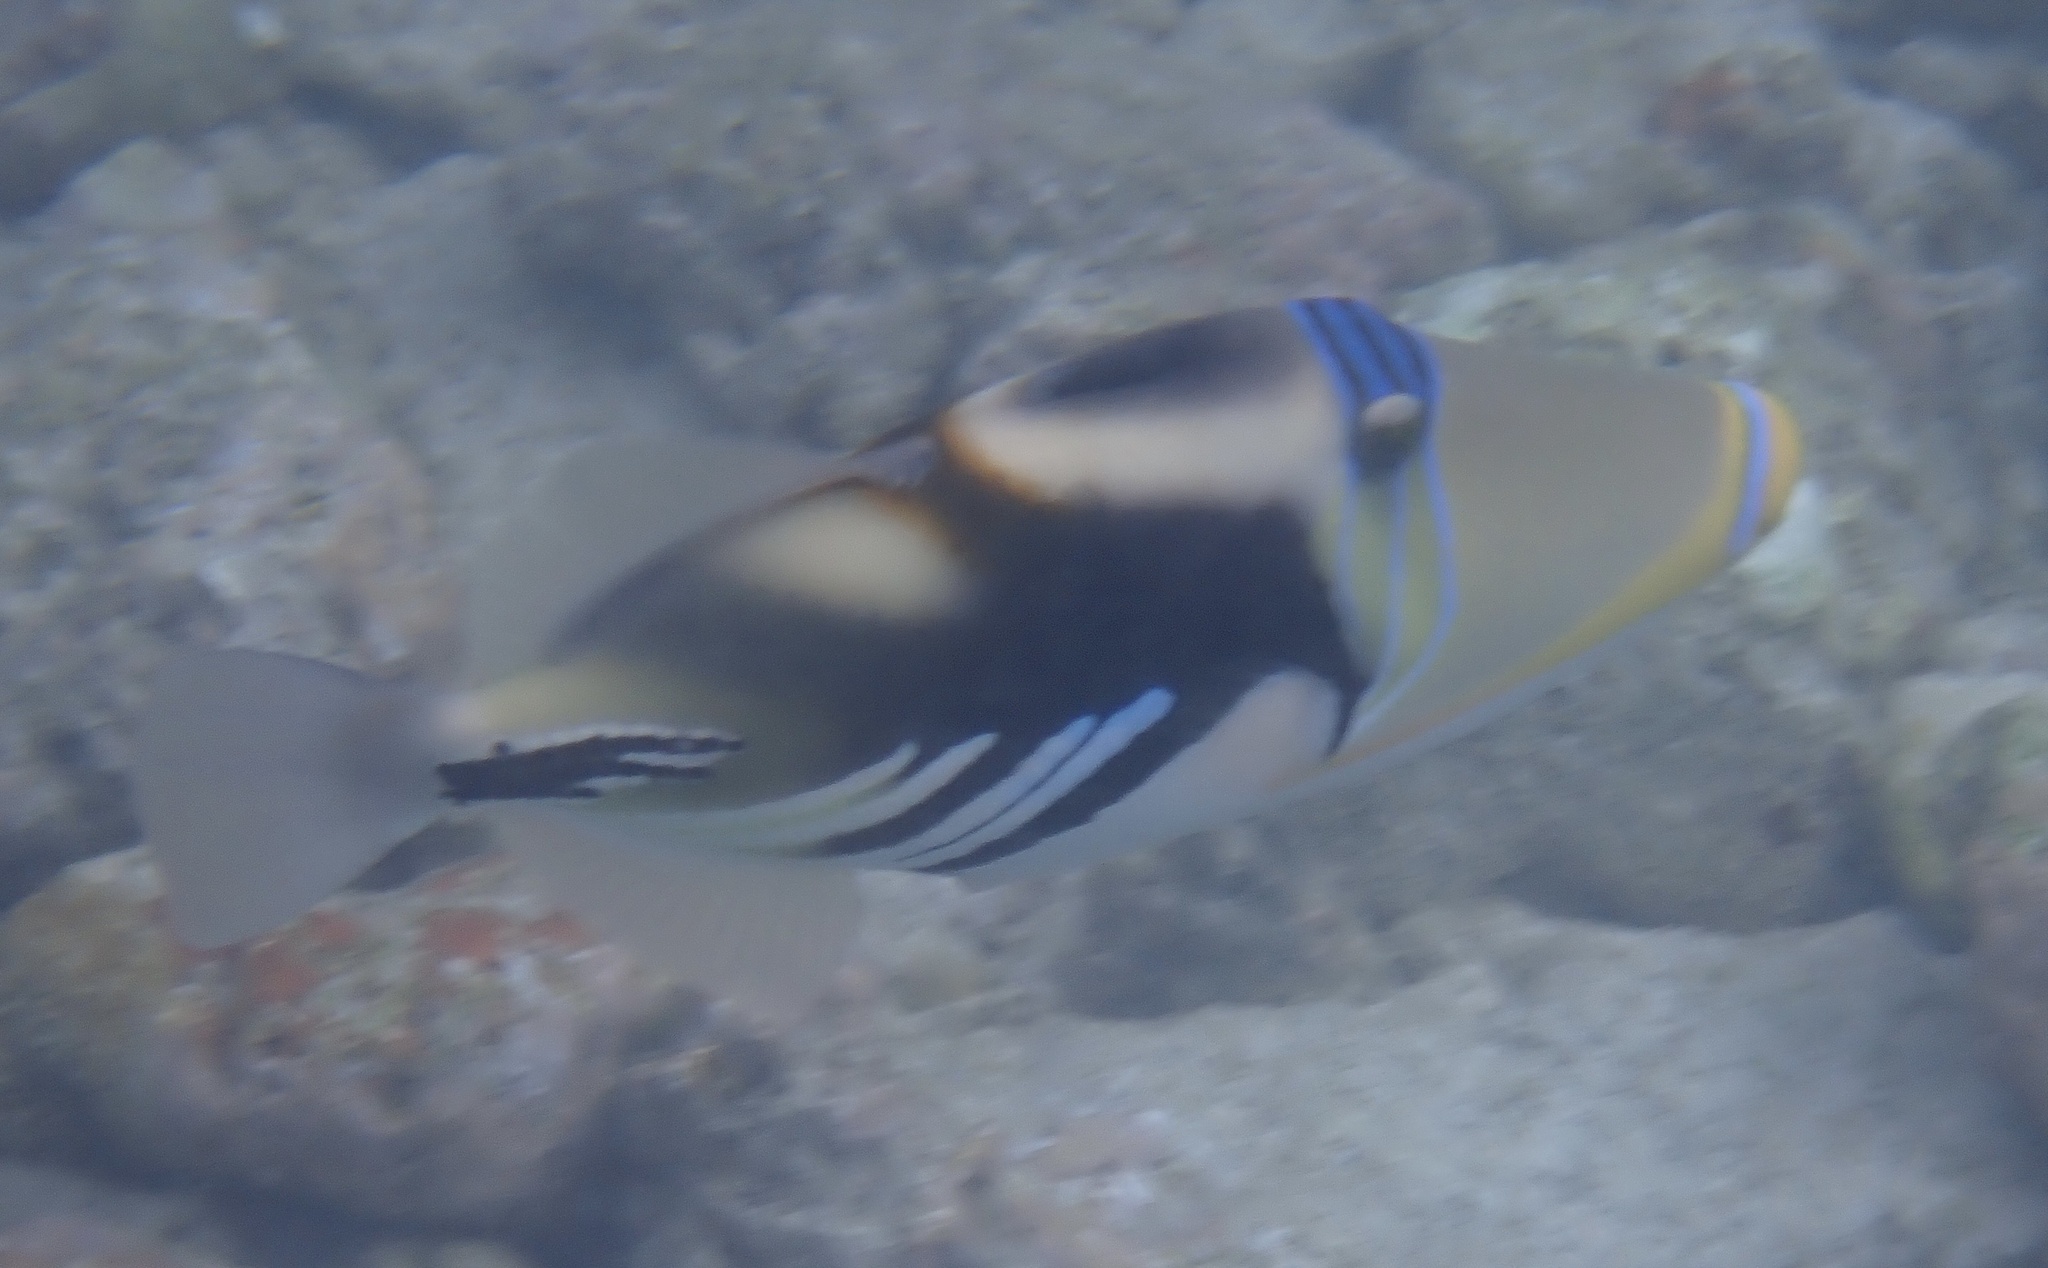
Rhinecanthus aculeatus (Lagoon Triggerfish)